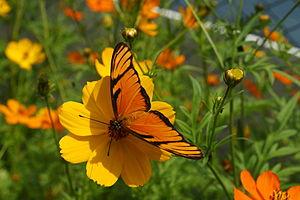
Dione juno est un lépidoptère appartenant à la famille des Nymphalidae, à la sous-famille des Heliconiinae et au genre Dione.